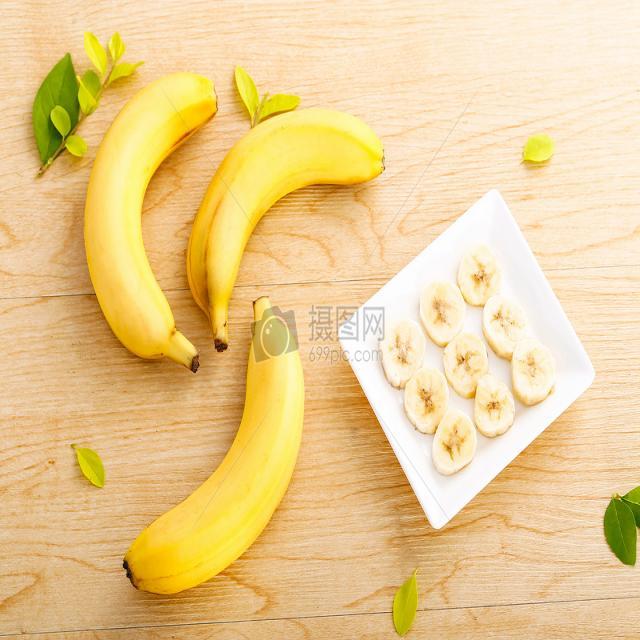
Label: bananas